Jared Rhoden

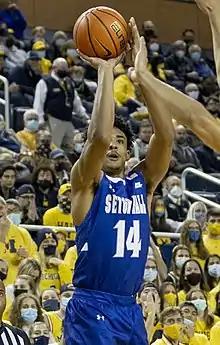
Rhoden with Seton Hall in 2021

Matthew Jared Rhoden (born August 27, 1999) is an American professional basketball player who last played for the Toronto Raptors of the National Basketball Association (NBA), on a two-way contract with the Raptors 905 of the NBA G League. He played college basketball for the Seton Hall Pirates of the Big East Conference.